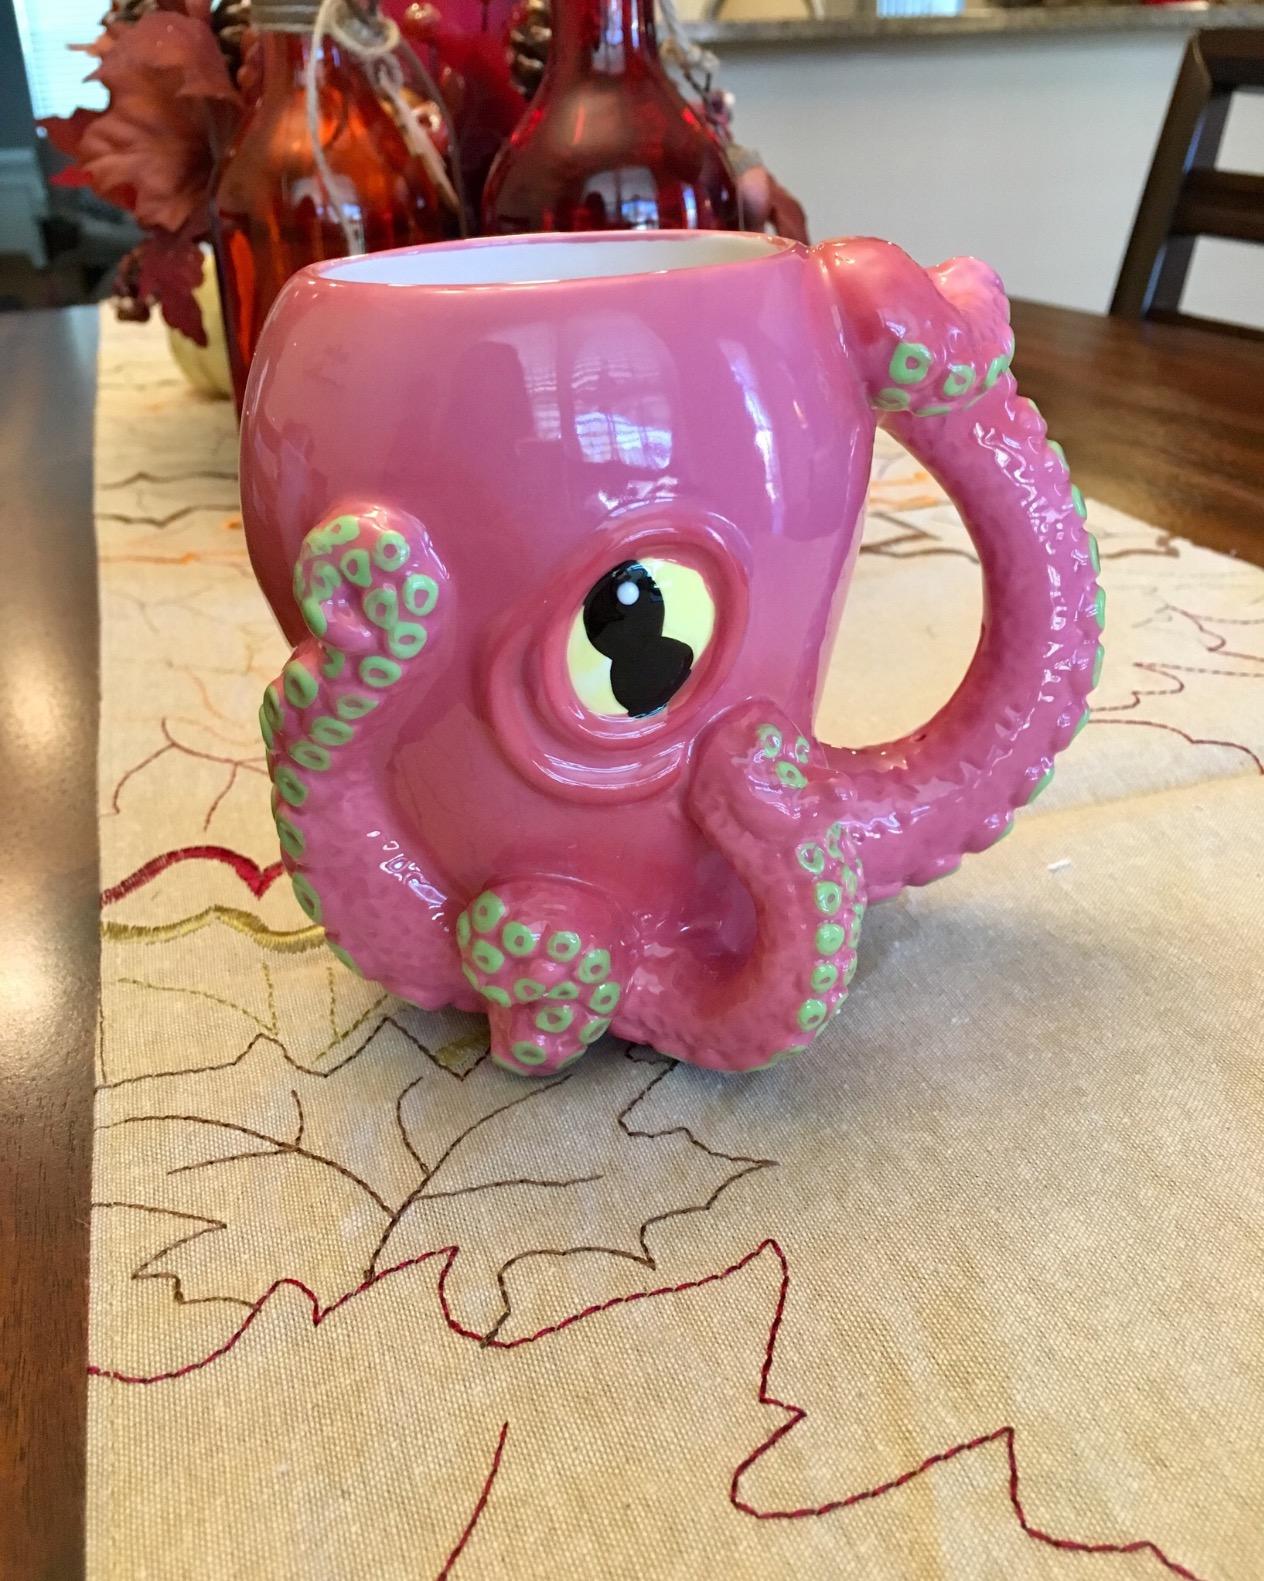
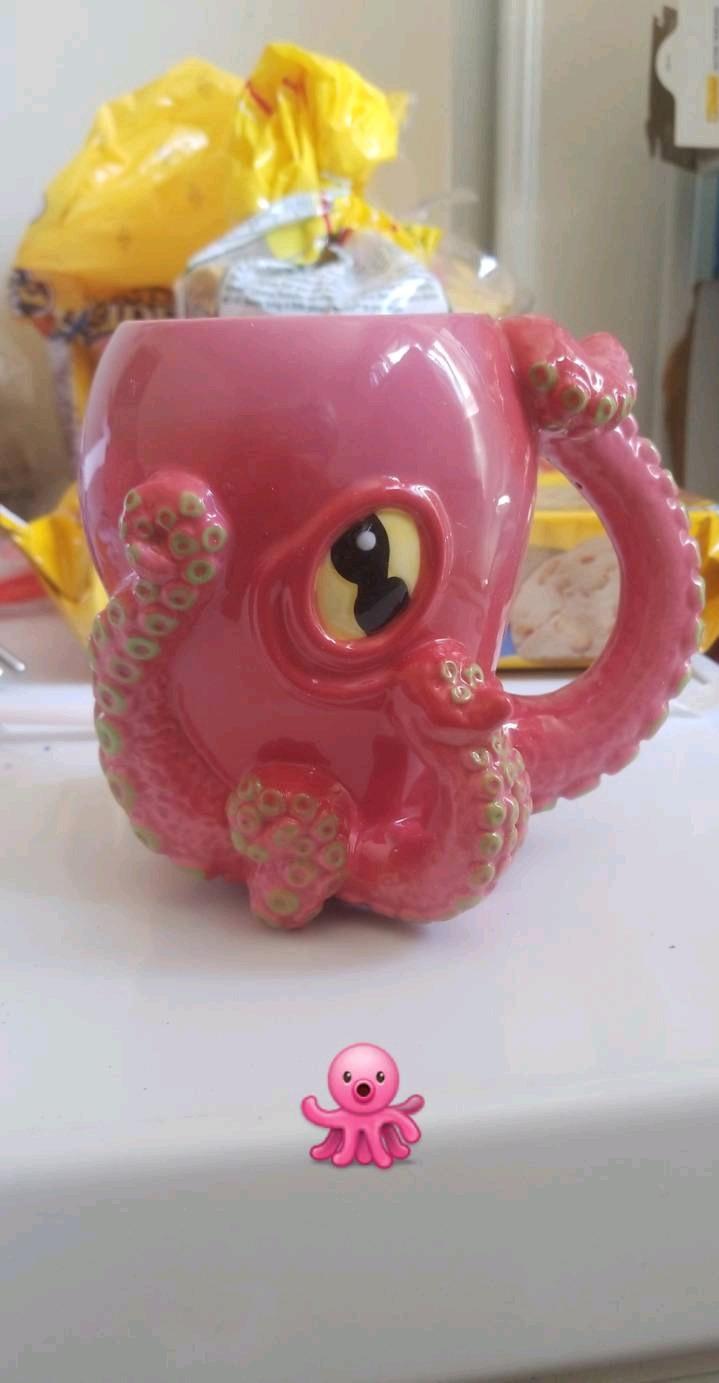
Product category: items_mug
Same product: yes